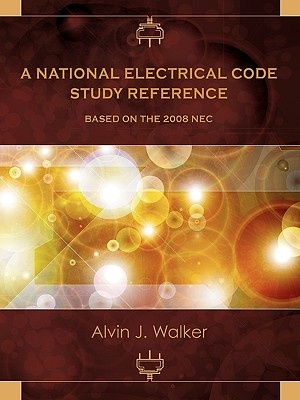
A National Electrical Code Study Reference Based on the 2008 NEC
For those individuals desiring to learn or enhance their understanding of the 2008 National Electrical Code, this reference will serve as an excellent tool. As a whole, the contents consist of an introduction to the code-providing pertinent yet concise information pertaining to the background of the NEC, its structure, and how it is used-along with approximately 1400 practical multiple-choice and true/false questions covering all 144 articles and chapter 9. As a special bonus, the answers to each question are provided with a code reference. If you are looking to gain practical insight, further your working knowledge of the NEC, or prepare for an electrical licensing examination, this is the reference you need Because it was written to consider all potential users regardless of electrical background, this reference can be used in any environment or classroom setting. Author: Alvin J. Walker Publisher: Walker & Walker Electrical Consulting Published: 07/27/2009 Pages: 300 Binding Type: Paperback Weight: 1.50lbs Size: 11.02h x 8.27w x 0.63d ISBN: 9780982297513
Brand: Walker & Walker Electrical Consulting
Category: Hardware > Building Consumables > Wall Patching Compounds & Plaster > Lime Plaster